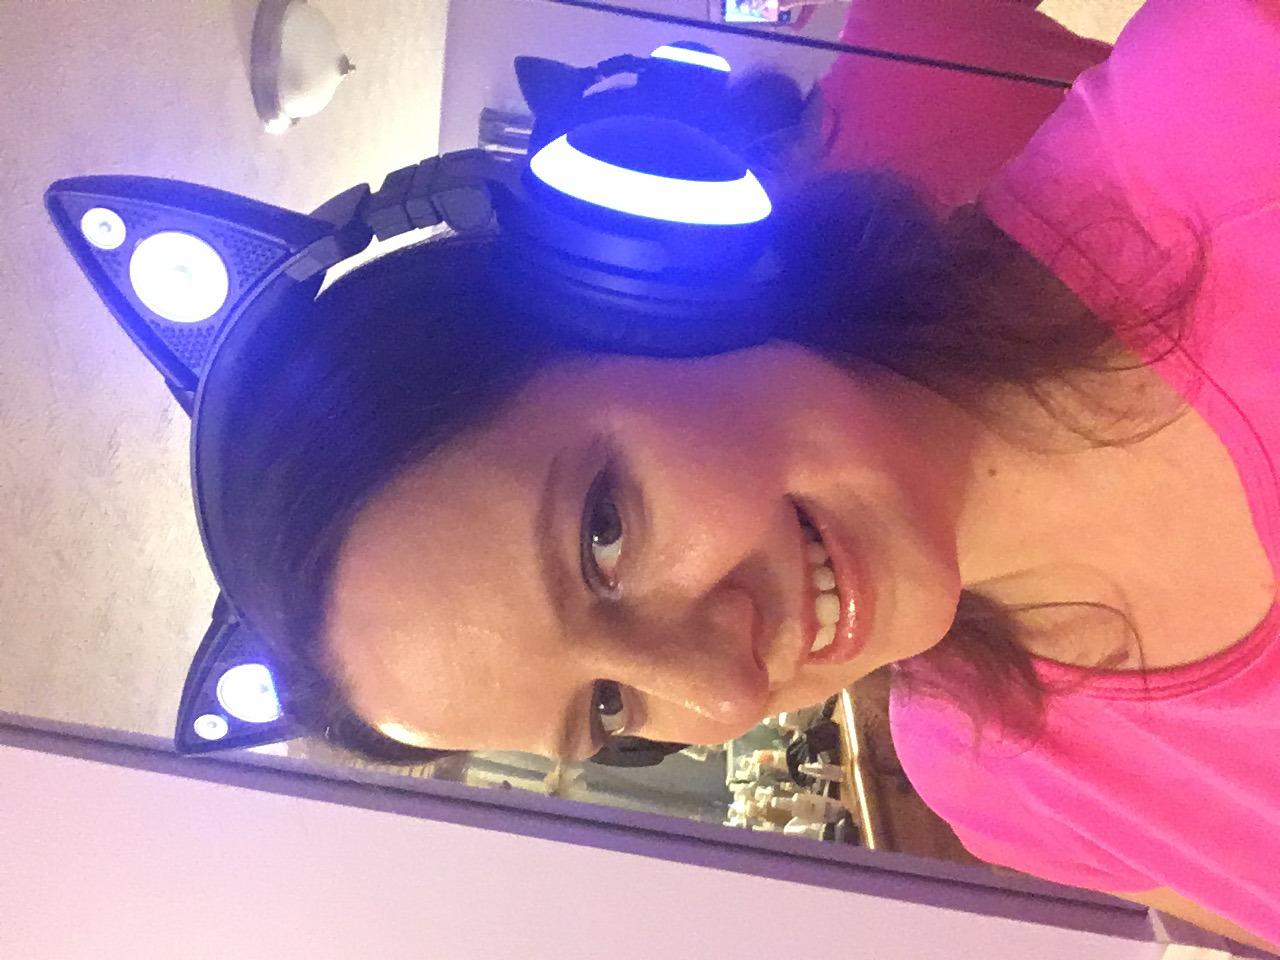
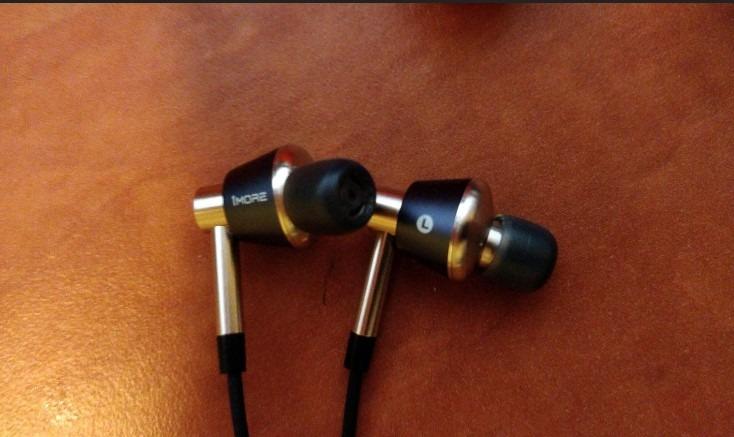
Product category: headphones
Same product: no